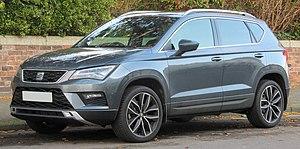
L'Ateca est un SUV dévoilé par le constructeur automobile espagnol Seat au Salon de Genève 2016, pour une production débutant à l'été 2016.
Seat est un constructeur automobile espagnol, créé le 9 mai 1950 par la volonté du gouvernement espagnol avec l'aide de Fiat qui détenait 7 % ainsi que du fonds d'investissement Gautheron possédant 31 % du capital de la nouvelle société et de sept grandes banques du pays. Il fut d'abord géré par l'Instituto Nacional de Industria, et fut maintenu jusqu'en 1982 sous le contrôle de Fiat. C'est depuis 1986 une filiale du groupe allemand Volkswagen.